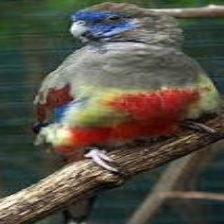
Species: EASTERN BLUEBONNET
Scientific name: NORTHIELLA HAEMATOGASTER